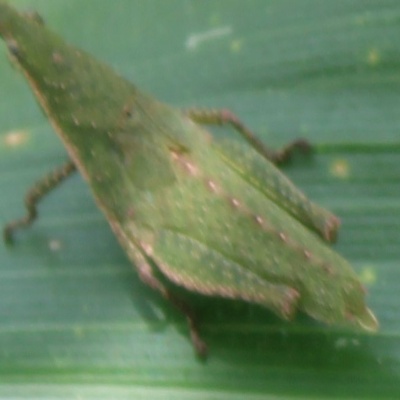
Crop: Maize
Condition: grasshoper